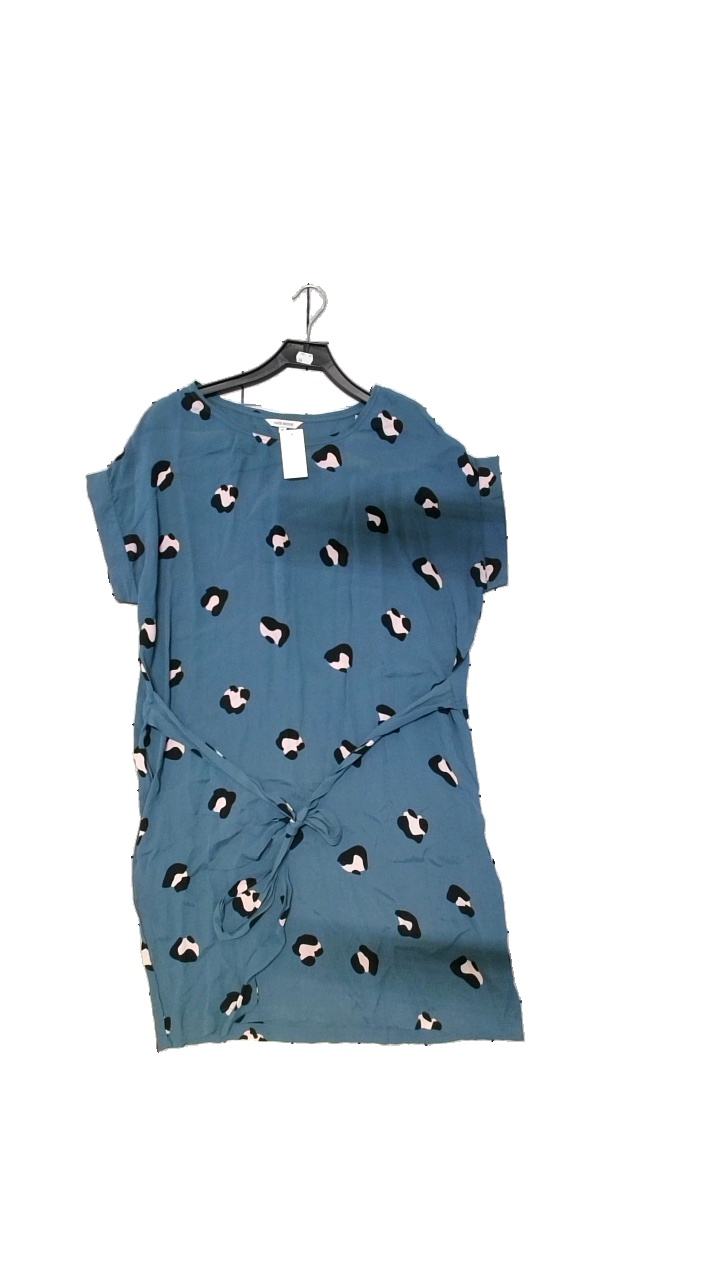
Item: Dress (Ladies)
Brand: Alice Bizous (joy)
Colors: Green, Pink, Black
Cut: Loose, Oversize
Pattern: Animal print
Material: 100% viscose
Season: Summer
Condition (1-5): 4
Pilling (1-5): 5
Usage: Reuse
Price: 100-150